The Monster (TV series)

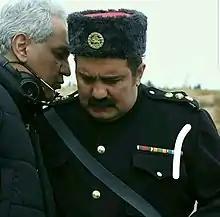
Mirtaher Mazloumi and Mehran Modiri in behind the scene of series

The Monster (also "Hayoola") is an Iranian TV series in the genre of political satire, directed by Mehran Modiri, produced by Seyed Mostafa Ahmadi and Mehran Modiri and written by Amir Baradaran. The designer and director of the script of the series is Peyman Ghasemkhani. This is the seventh series between Modiri and Ghasemkhani and it is also the first series of this director in which Siamak Ansari is not present. The filming of the first season started in December 2016 and lasted until May 2017. Due to the fact that the series took place in different places, the location of the filming was not fixed. The first season of the series started broadcasting on May 30, 2019, and ended on September 16, 2019. The second season is also in production. The first season of the series aired on a weekly basis on Mondays.